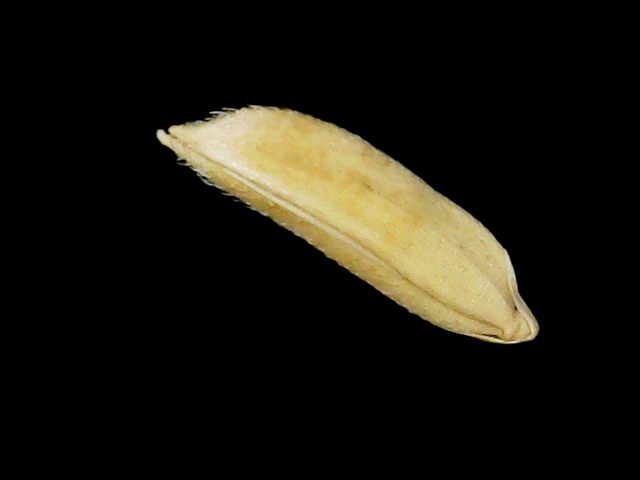
Rice variety: Binadhan26